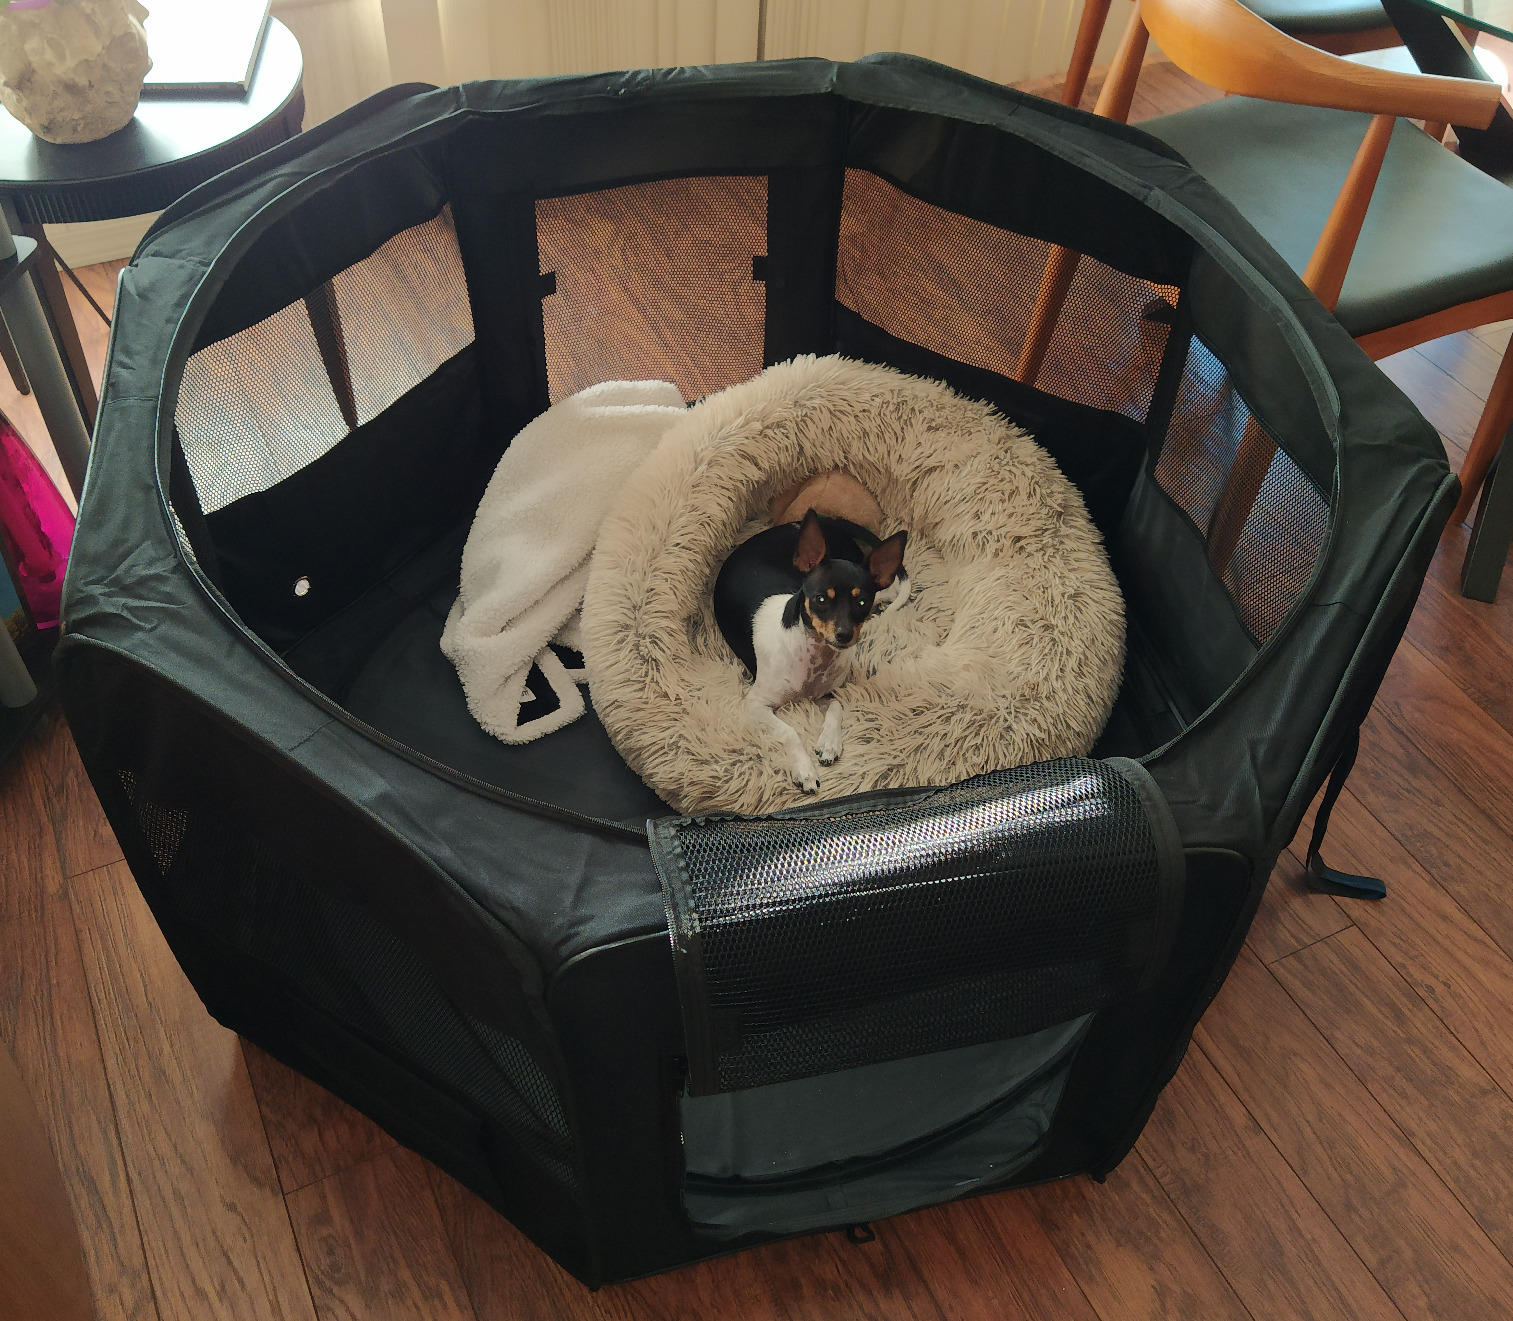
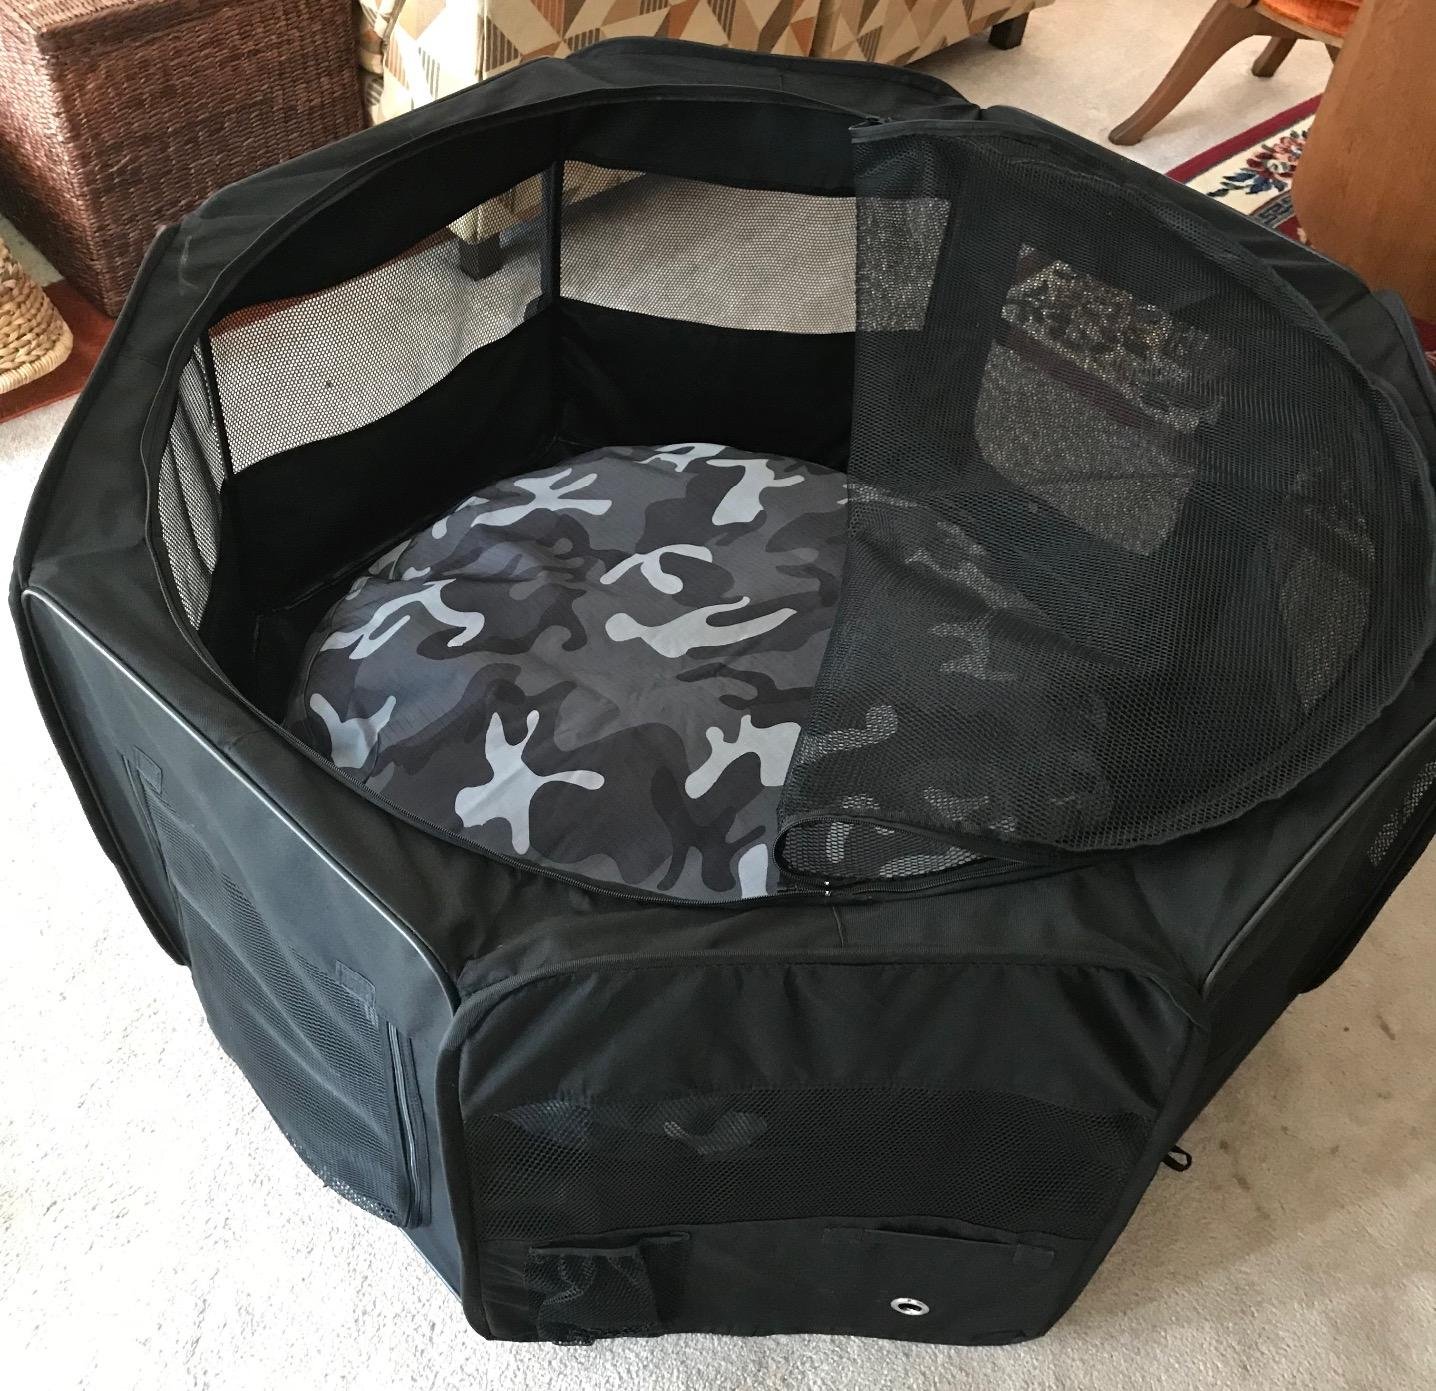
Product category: items_kennel
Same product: yes